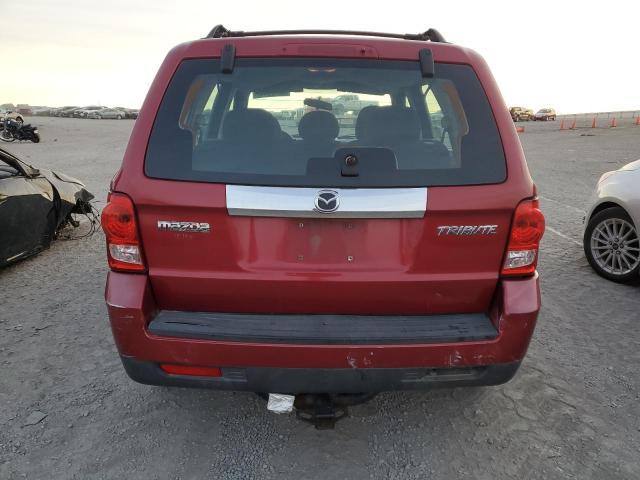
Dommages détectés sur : pare-choc arrière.
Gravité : mineur